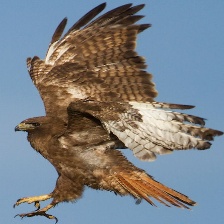
Species: RED TAILED HAWK
Scientific name: BUTEO JAMAICENSIS